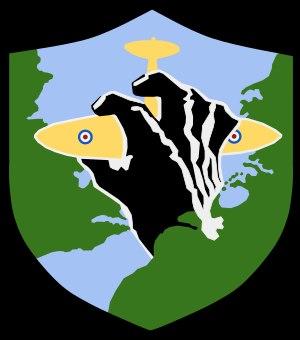
La Jagdgeschwader 52, est la plus prolifique des unités de chasseurs de la Luftwaffe pendant la Seconde Guerre mondiale, avec une revendication totale de plus de 10 000 victoires sur les aéronefs ennemis.